Metrovagonmash Ečs

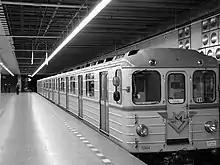
Ečs in Prague metro station Háje.

85 cars were built by Metrowagonmash in Mytishchi near Moscow between 1972 and 1976. The first six cars were delivered in 1973 for test runs, further 44 until 1974, when the trains entered service, firstly as three car sets. 20 cars followed in 1975 which had no tachographs, train radio, or ARS safety system and were used to extend the existing sets to the length of four cars. The last 15 cars were delivered in 1976.